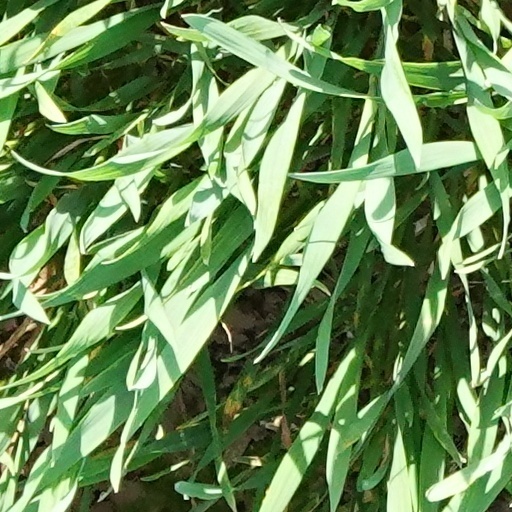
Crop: wheat